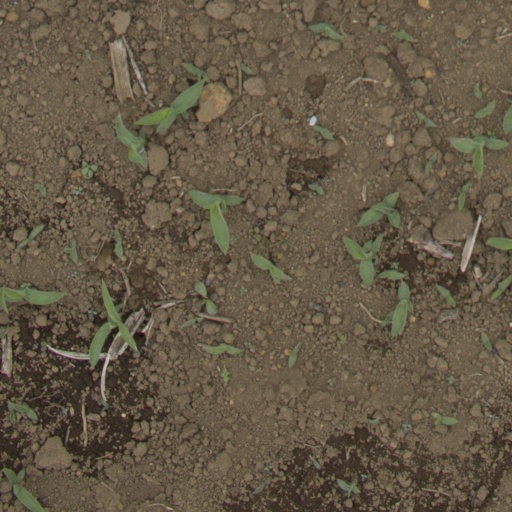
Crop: Jerusalem artichoke